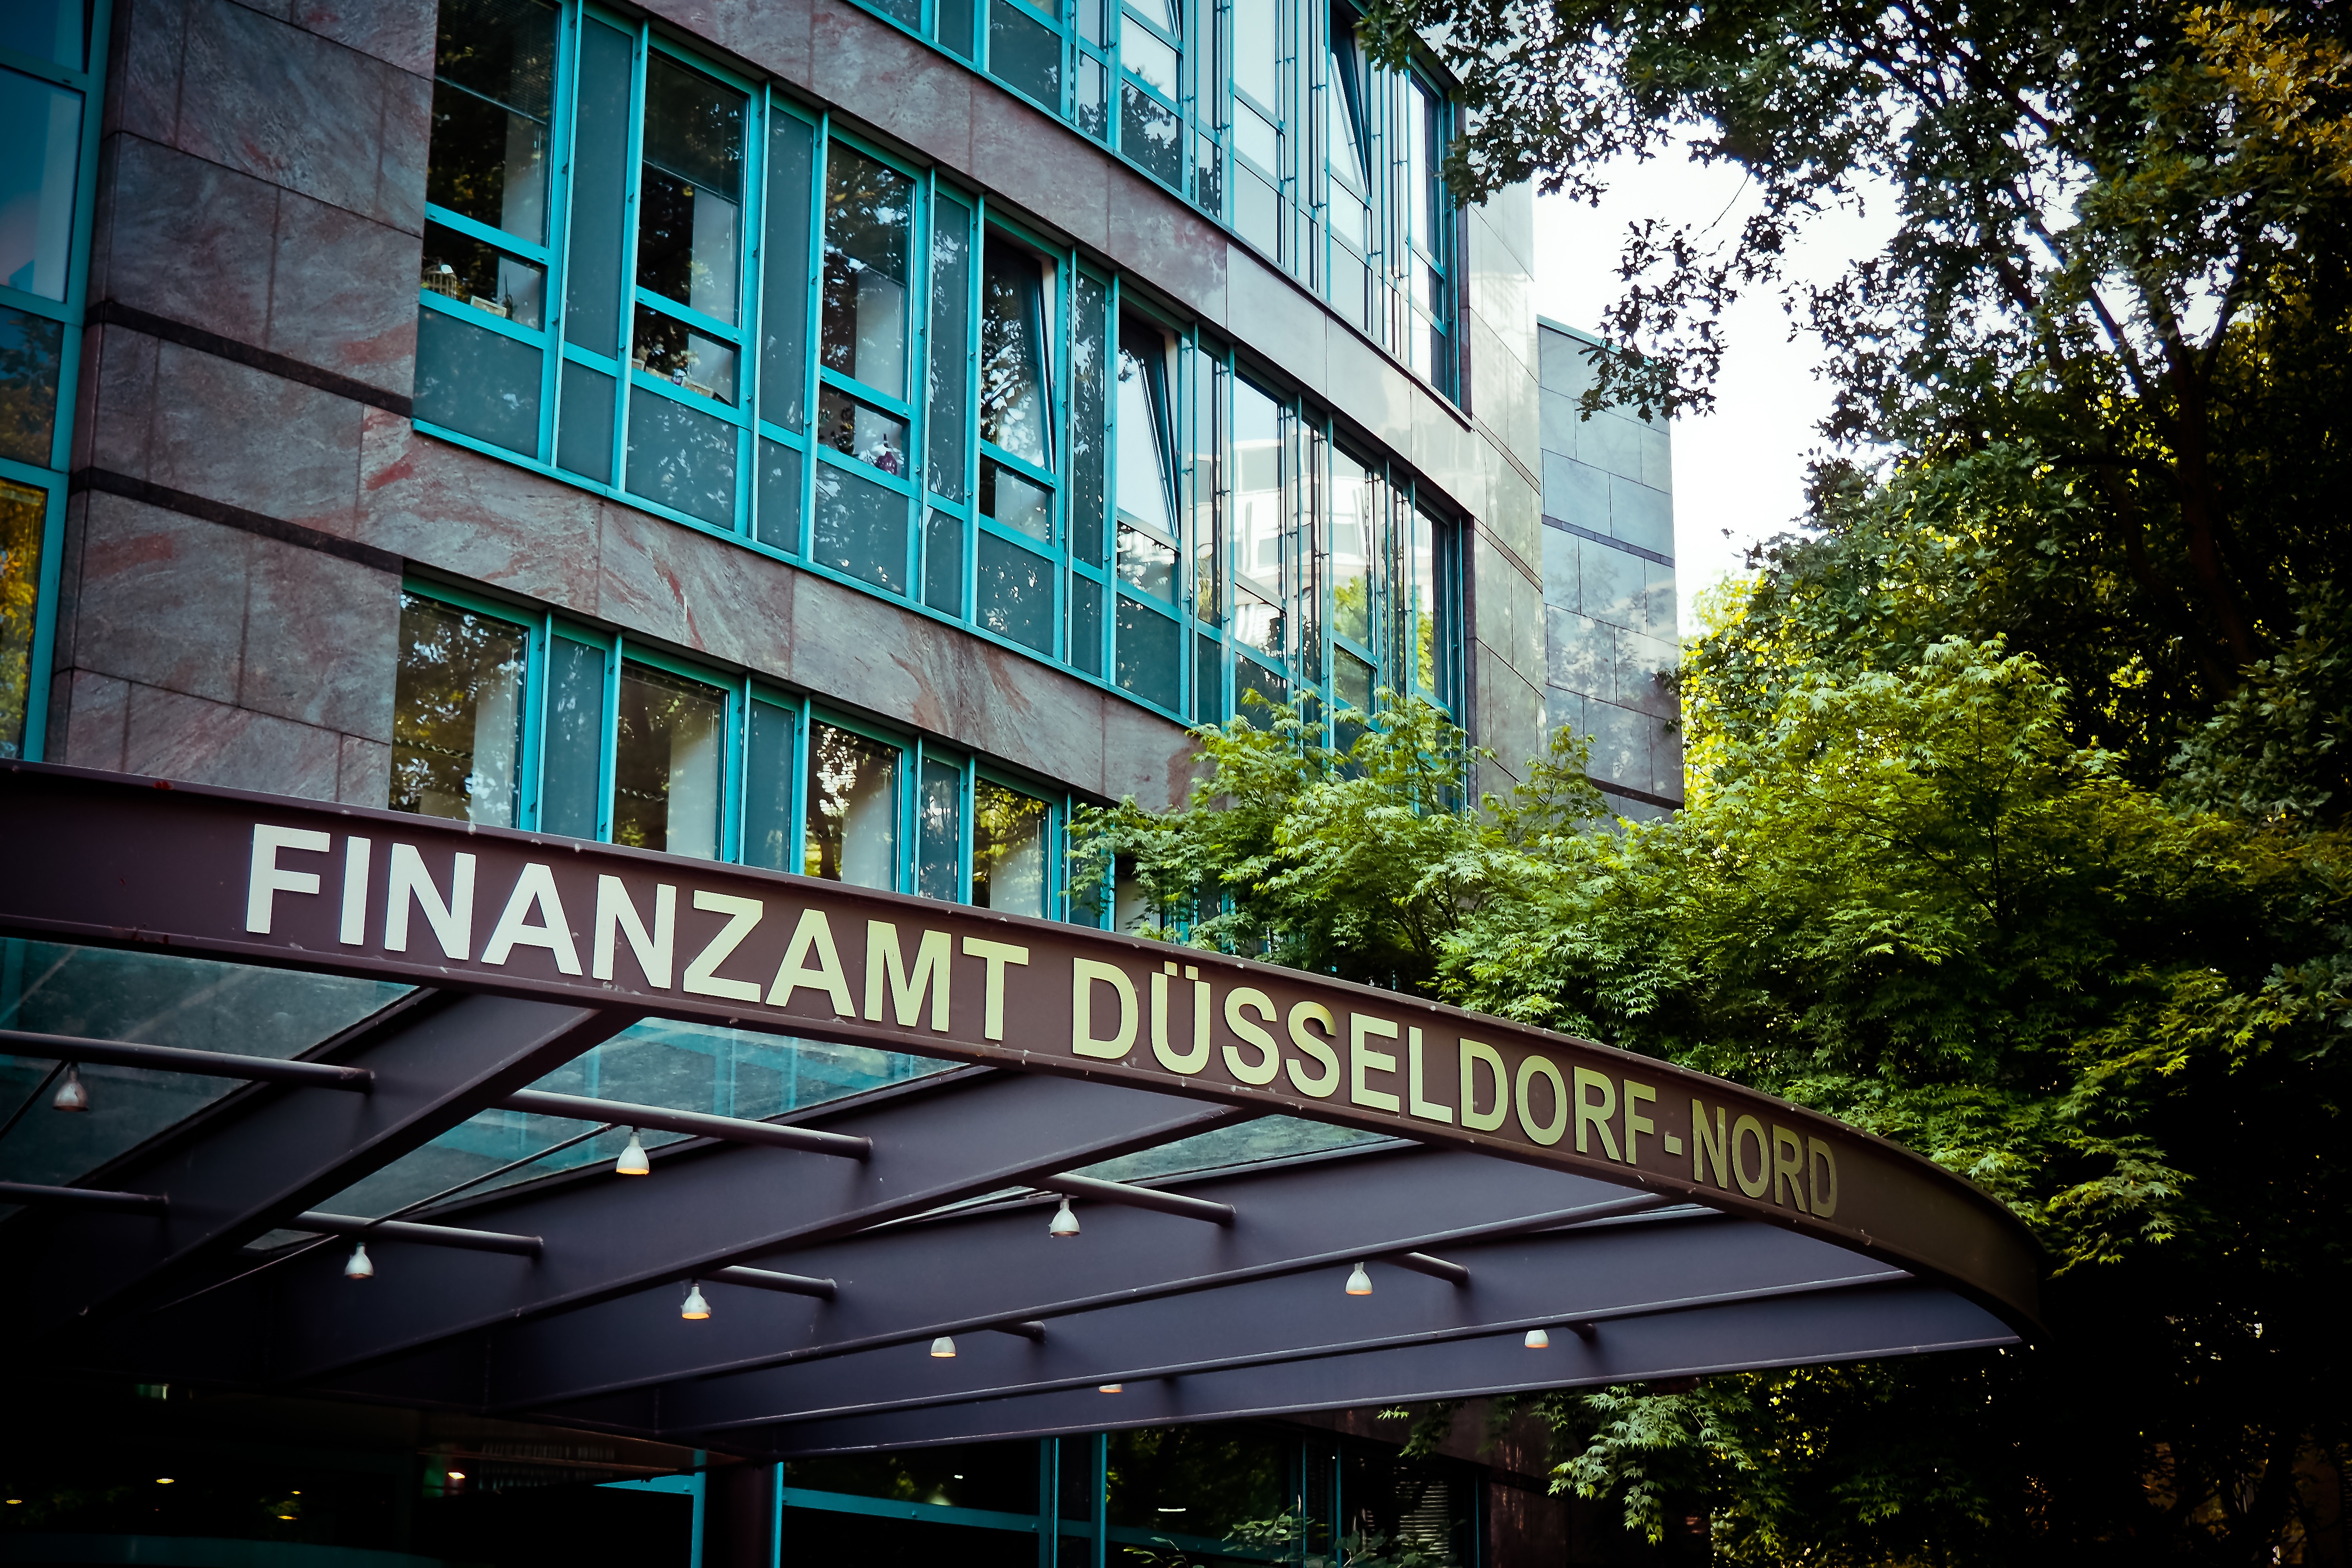
architecture, building, city, urban, cityscape, downtown, landmark, facade, metropolis, taxes, neighbourhood, dusseldorf, houses facades, tax office, urban area, tax debt, dirty money, metropolitan area